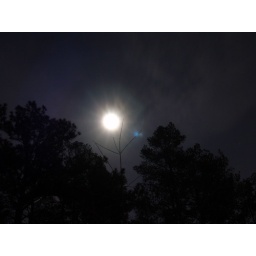
The full moon shining through the clouds above the trees in my back yard.